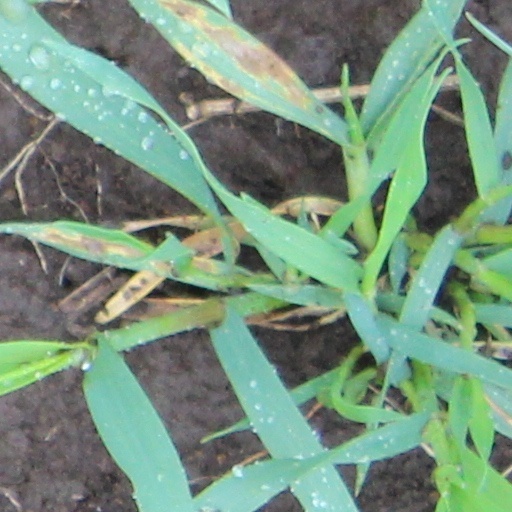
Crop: wheat